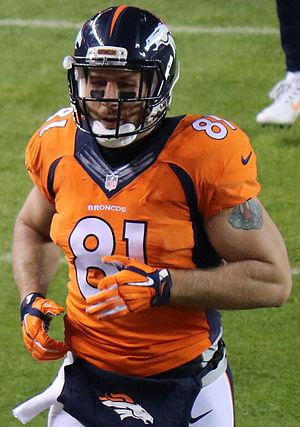
Owen Four Daniels, né le 9 novembre 1982 à Naperville, Illinois, est un joueur américain de football américain. Il a joué au poste de tight end pour les Texans de Houston, les Ravens de Baltimore et les Broncos de Denver en National Football League.